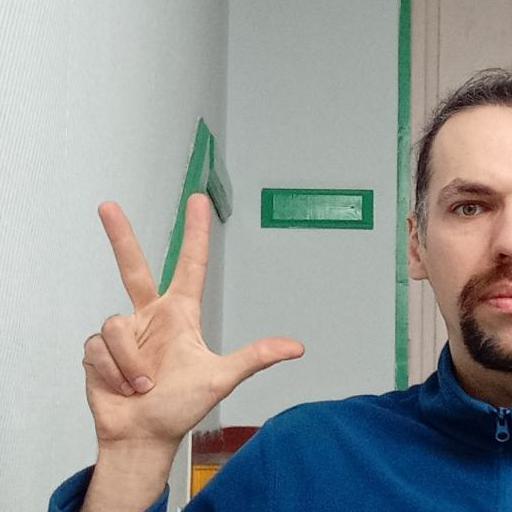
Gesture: three2